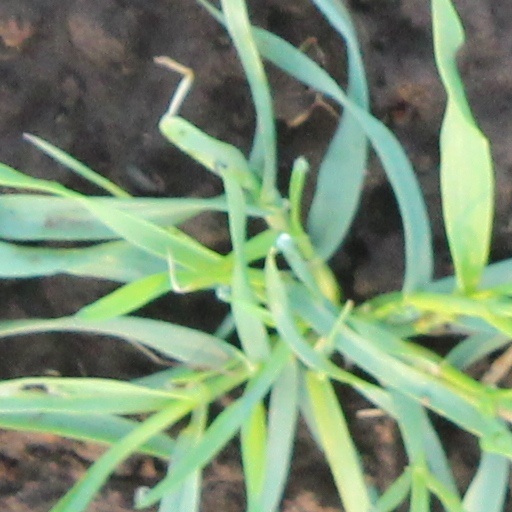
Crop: wheat